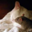
Label: cat